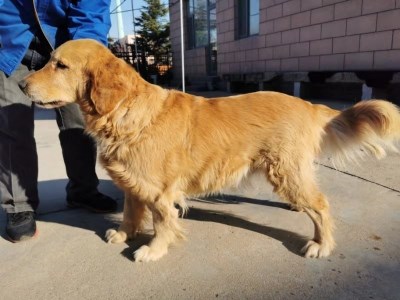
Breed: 5355-n000126-golden_retriever